Hydrogenase

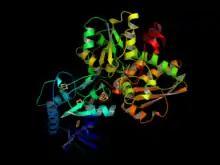
Crystal structure of [FeFe] hydrogenase

The hydrogenases containing a di-iron center with a bridging dithiolate cofactor are called [FeFe] hydrogenases. Three families of [FeFe] hydrogenases are recognized: